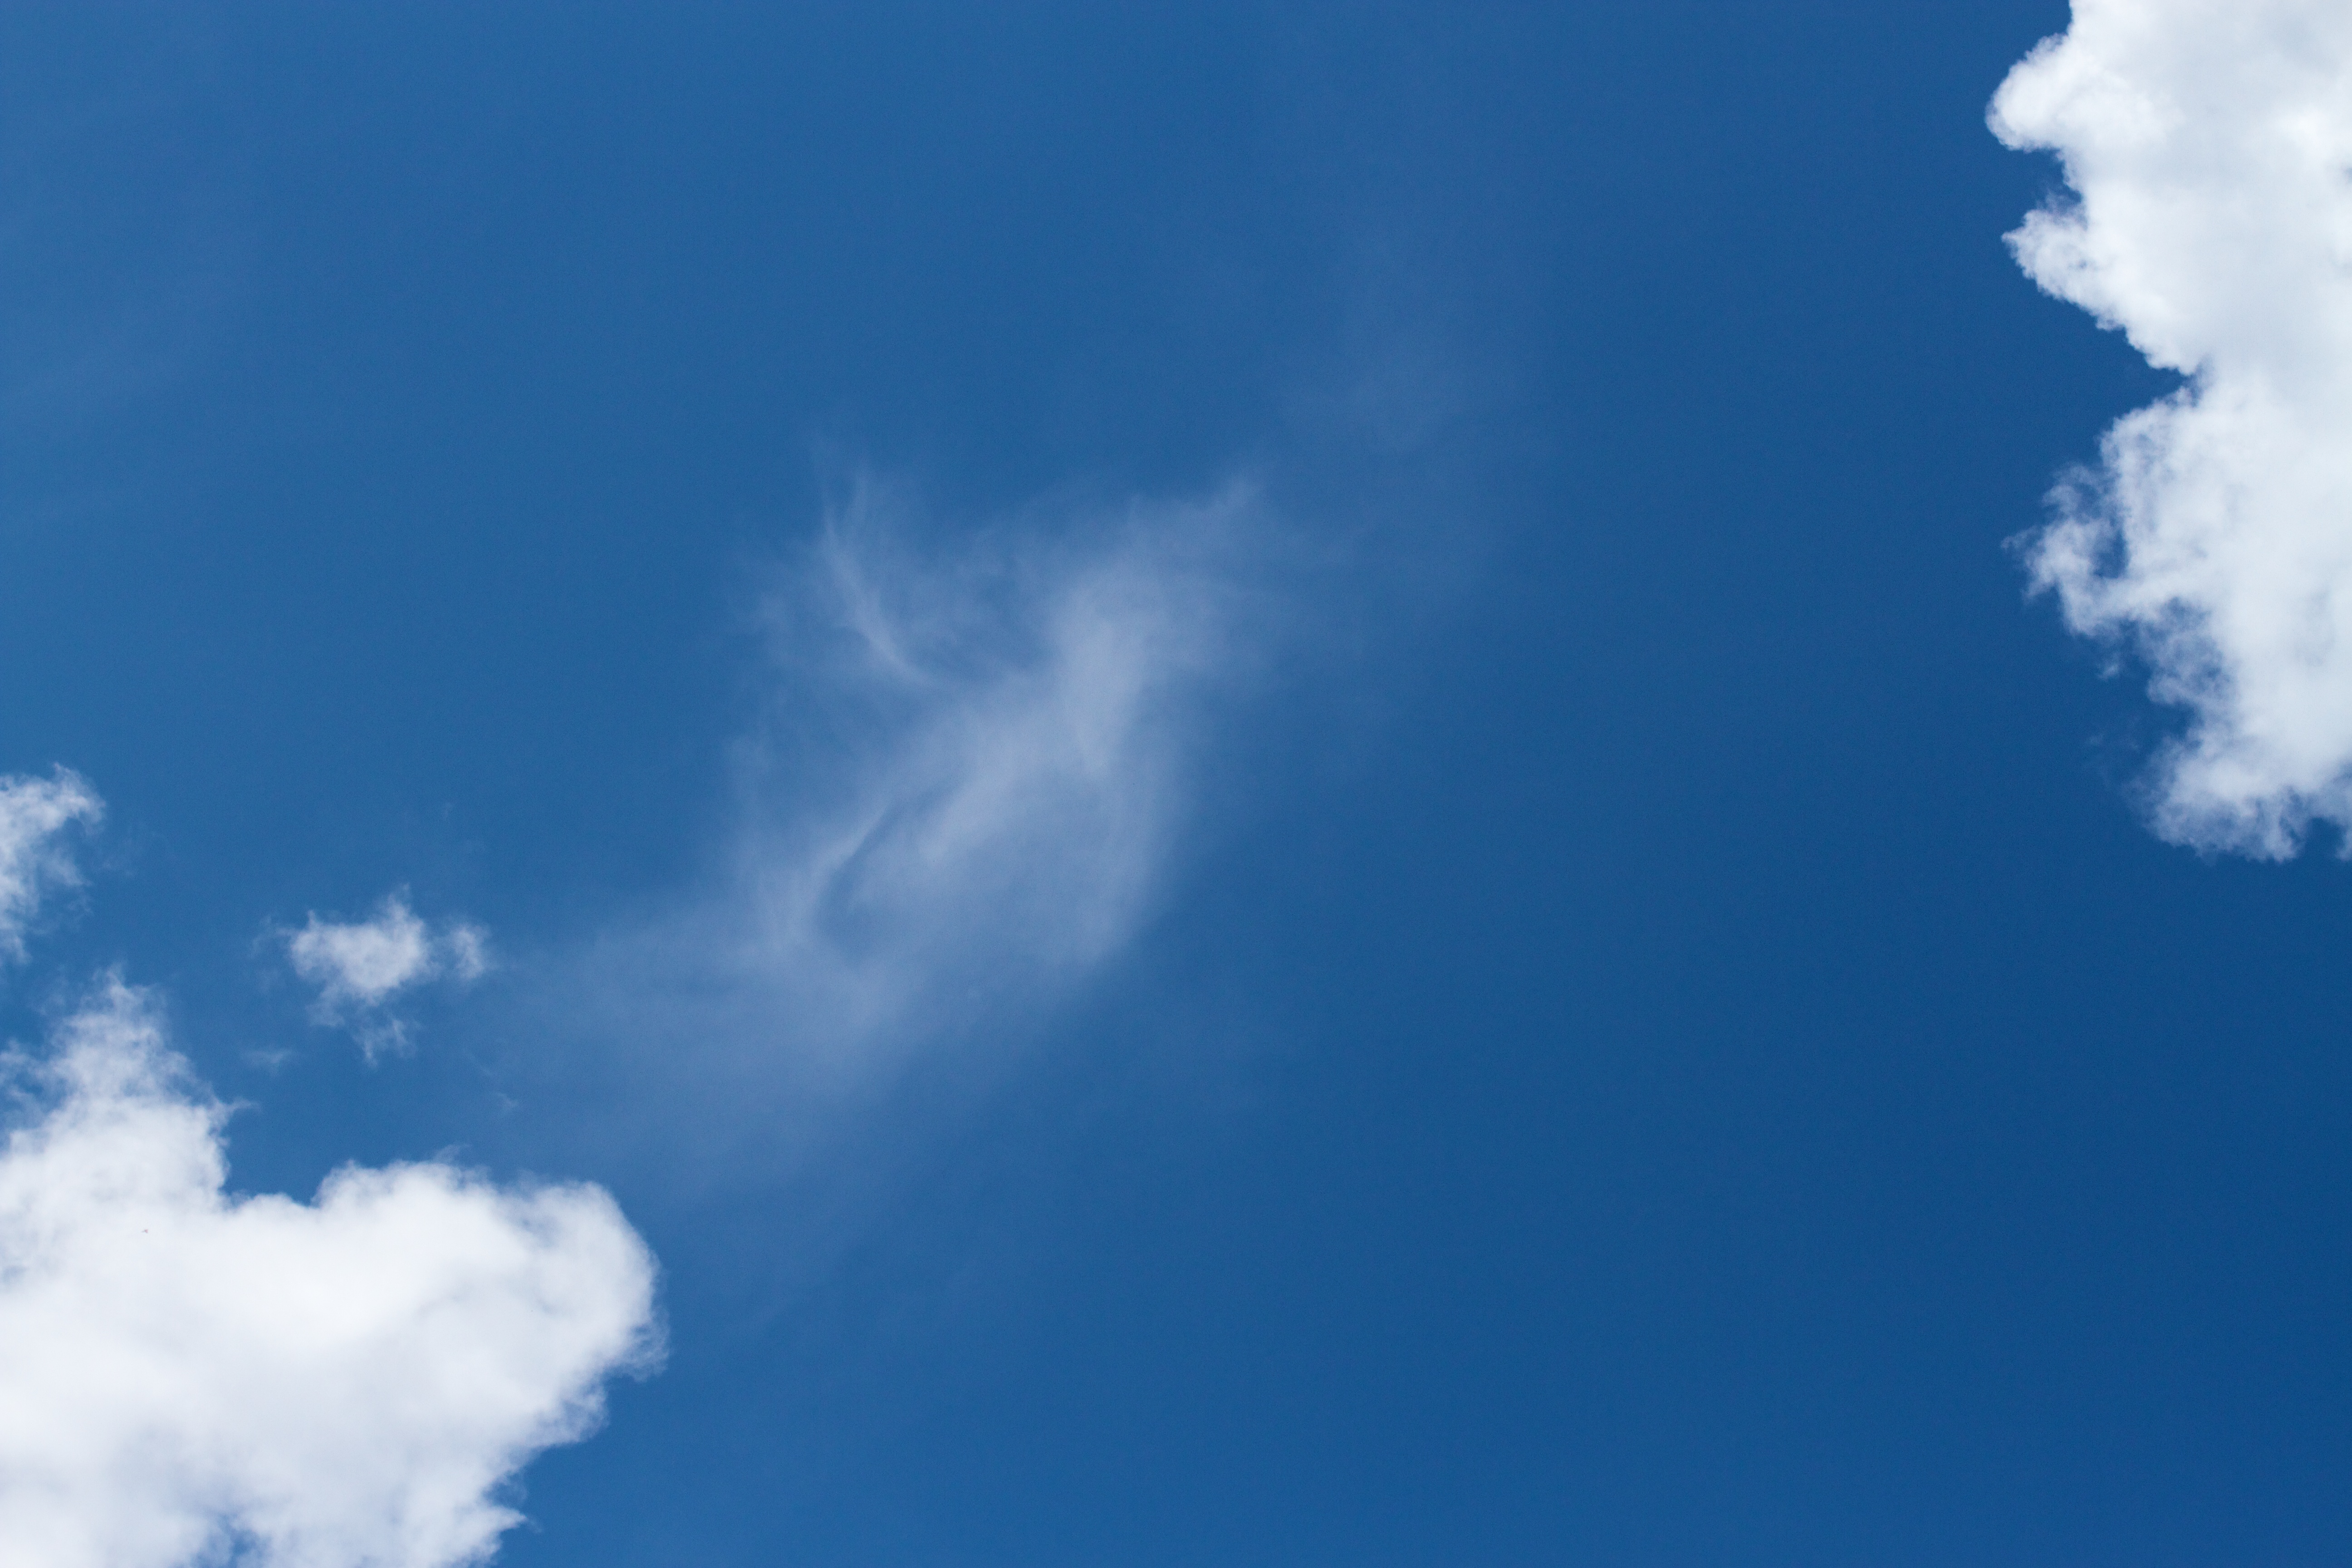
cloud, sky, sunlight, atmosphere, daytime, cumulus, blue, meteorological phenomenon, atmosphere of earth